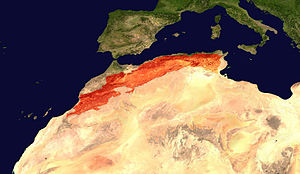
Atlasbjergene
Atlasbjergene i rødt
Atlasbjergene er en række bjergkæder i det nordvestlige Afrika, der strækker sig over 2.450 km gennem Marokko, Algeriet og Tunesien. Bjergkædens højeste punkt hedder Toubkal og har en højde på 4165 m, og ligger i det sydvestlige Marokko. Atlasbjergene skiller Middelhavet og Atlanterhavet fra Saharaørkenen, og kan inddeles i seks mindre bjergkæder.: